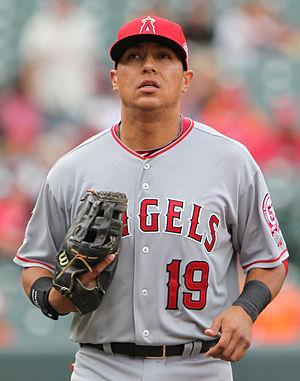
Efren Navarro est un voltigeur et joueur de premier but de la Ligue majeure de baseball.